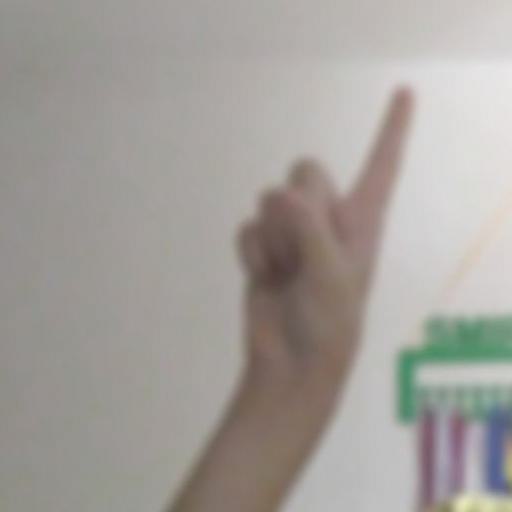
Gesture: one